Huejotla

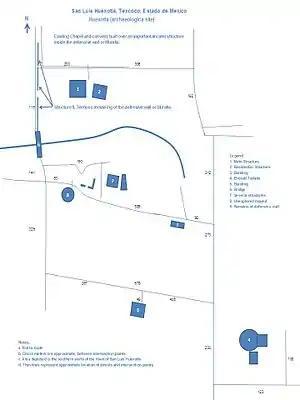
Site plan, approximate location of the various structures

Although a few buildings remain in Huexotla, it was a very large city that extended well beyond the perimeter wall, in fact, the only known structure of its kind in the region from the late postclassical. It is believed that the Huexotla main structure once existed at the place where the Franciscan convent and the Church of St. Louis were built.